Wyne Lay

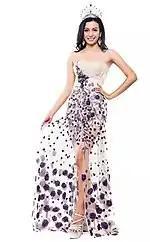
Wyne Lay, Miss World Myanmar 2014

She competed in Miss Myanmar World 2014 which was held on 27 September 2014 in Yangon. She became the winner of Miss World Myanmar 2014 after the competition. Wyne is the first Miss World Myanmar, after Myanmar revitalized its participation in the pageant. She was make judge in the Top 20 finalist of Miss World Myanmar 2017 pageant.